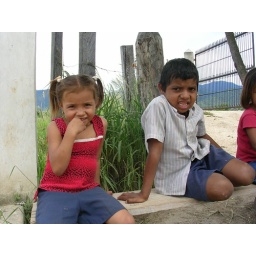
kids in caluco... cant remember the girls name but the boys name is yunior